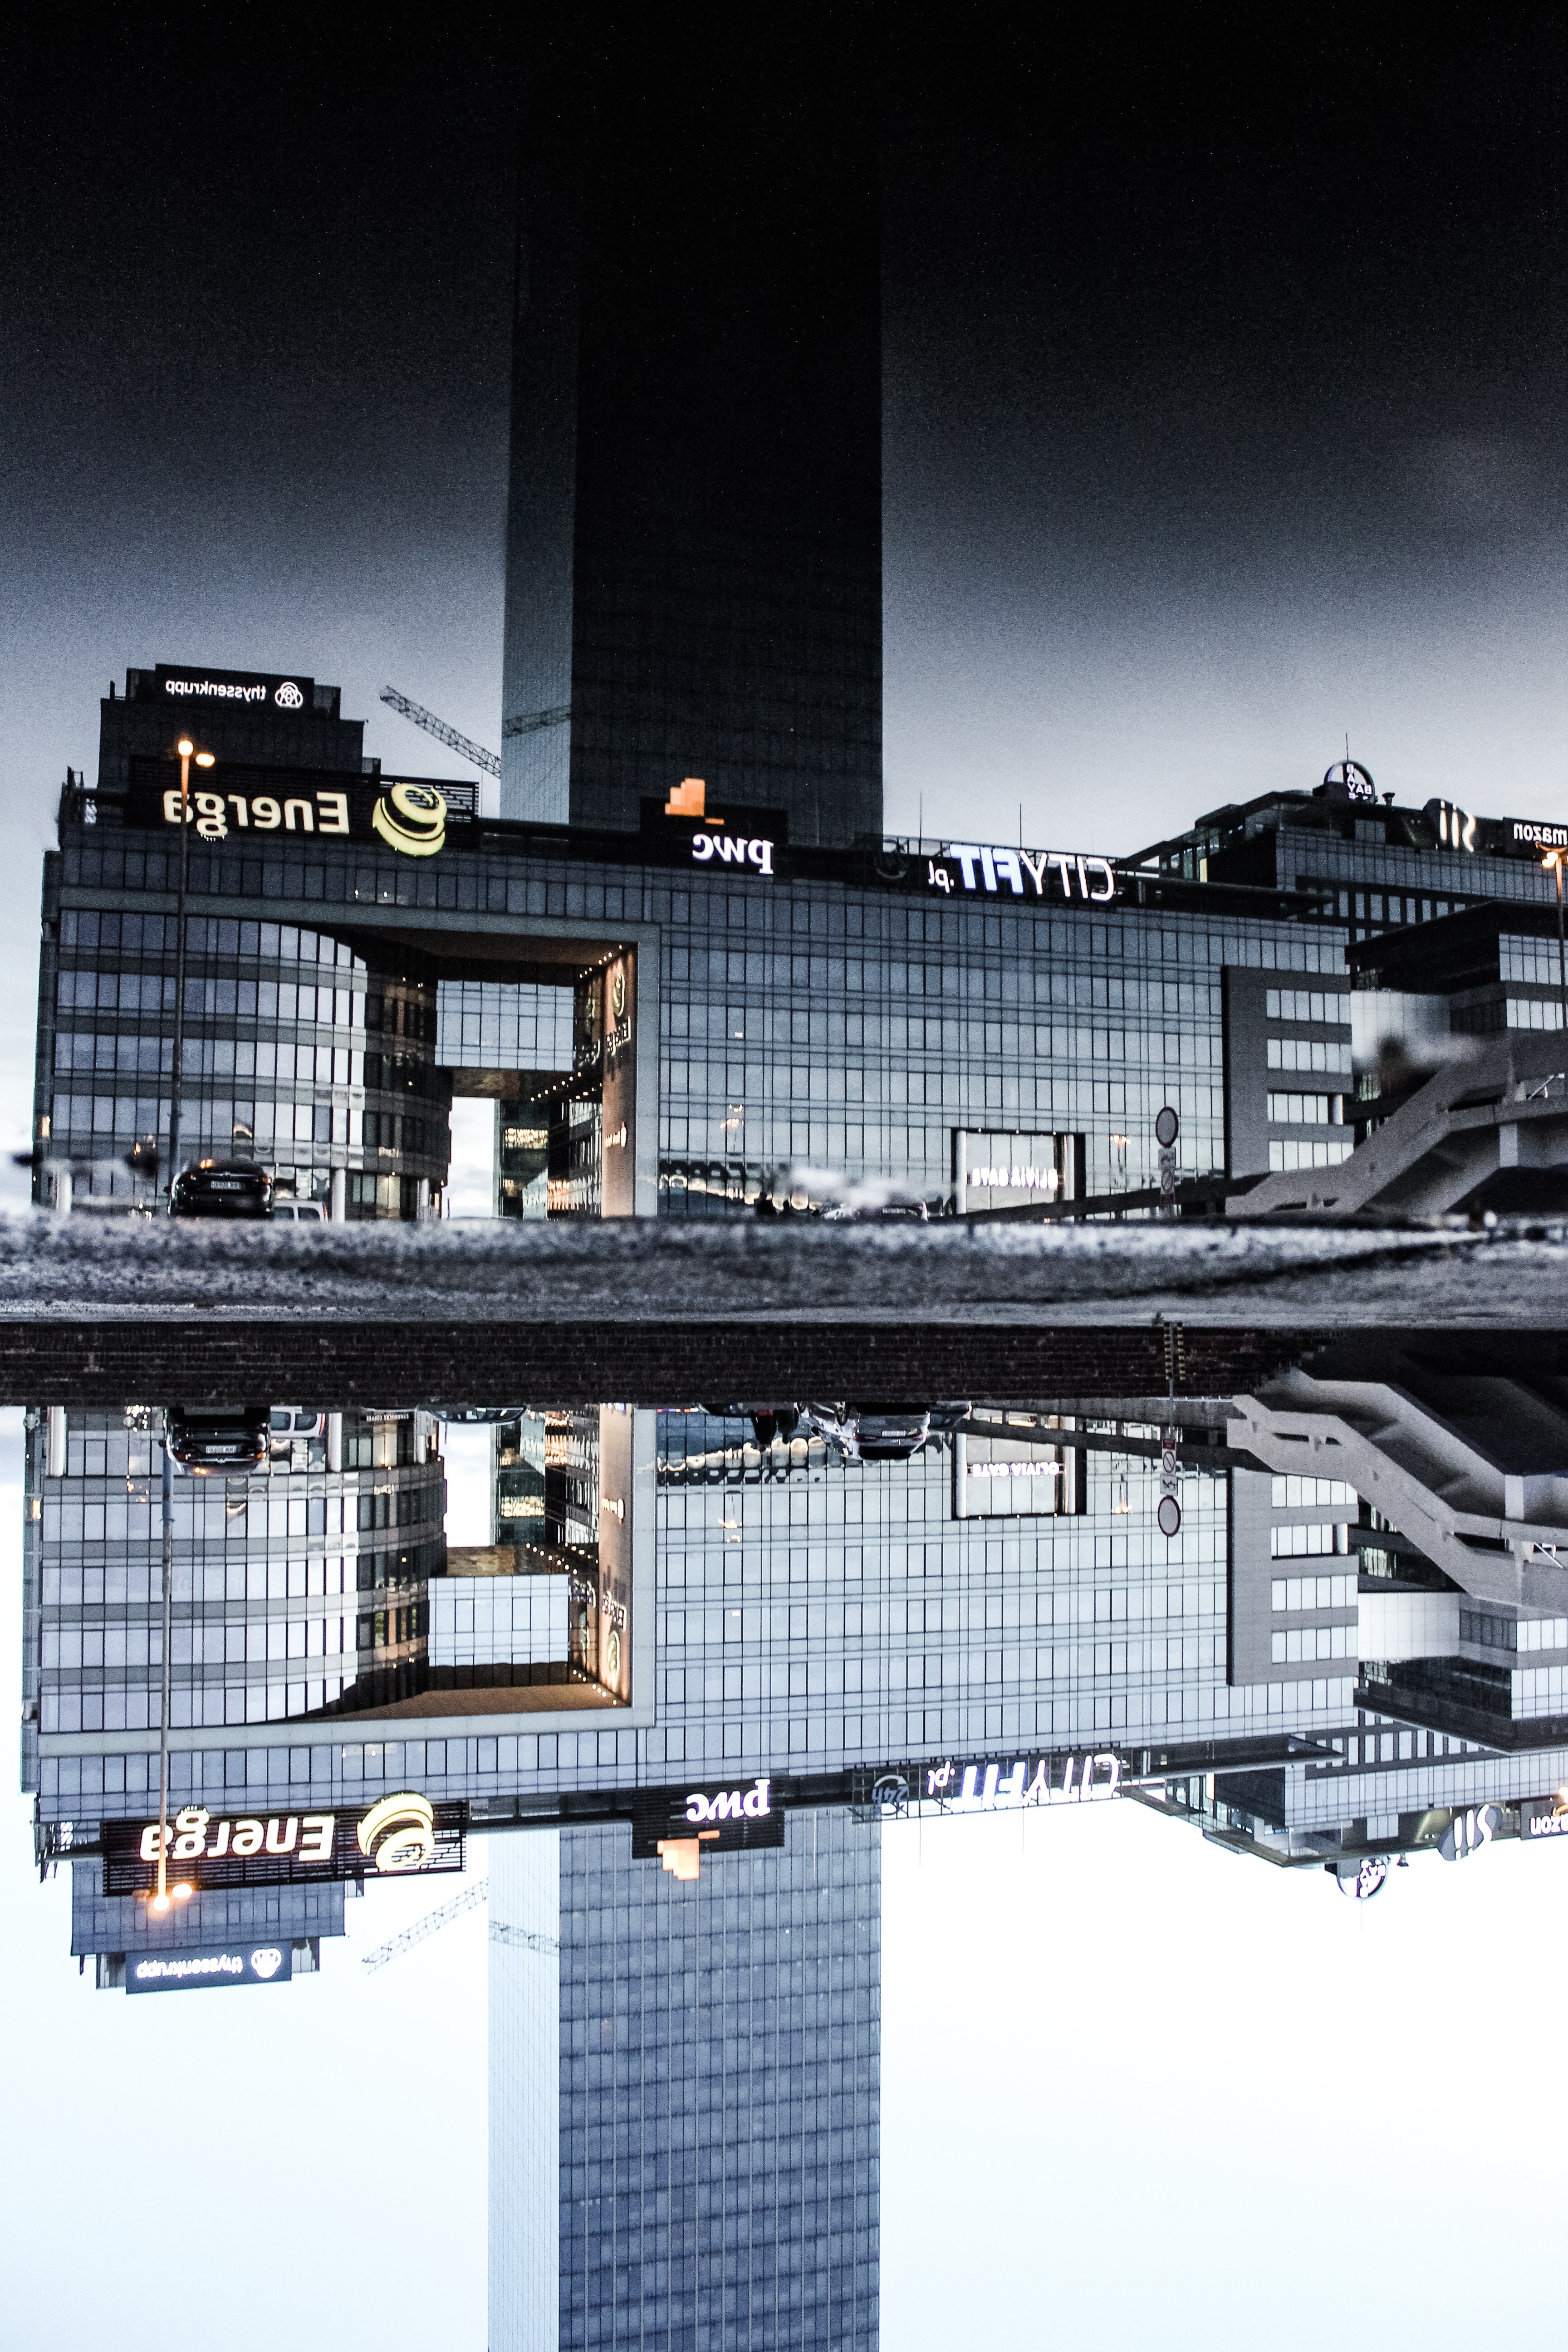
reflection, building, urban area, metropolis, architecture, metropolitan area, skyscraper, daytime, city, sky, cityscape, condominium, facade, tower block, elevation, corporate headquarters